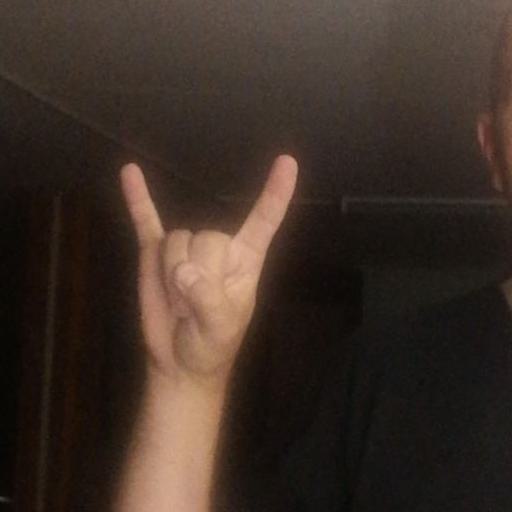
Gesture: rock